Scottish literature

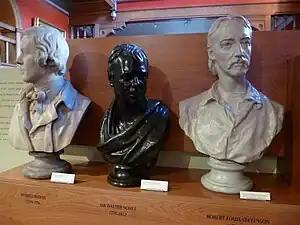
Three great men of Scottish literature: busts of Burns, Scott and Stevenson

Scottish literature is literature written in Scotland or by Scottish writers. It includes works in English, Scottish Gaelic, Scots, Brythonic, French, Latin, Norn or other languages written within the modern boundaries of Scotland.